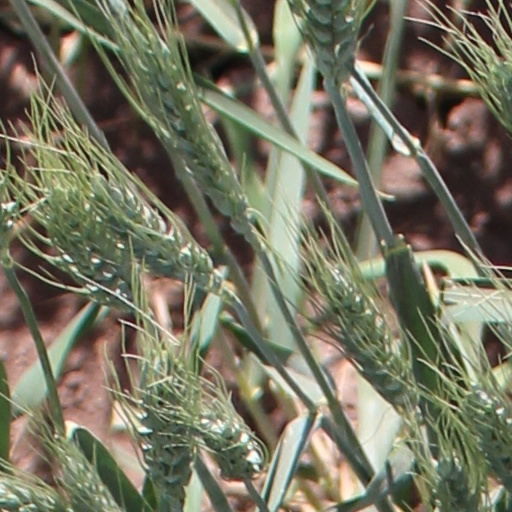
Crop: wheat